Rajapart Rangadurai

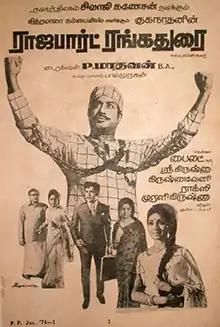
Poster

Rajapart Rangadurai is a 1973 Indian Tamil-language drama film, directed by P. Madhavan. It stars Sivaji Ganesan and Ushanandini. The film was released on 22 December 1973.